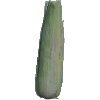
Label: Corn Husk 1